Ilkley Lido

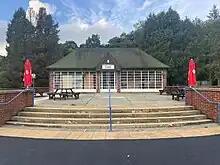
The Art Deco café at Ilkley Lido

Designed by Archie Skinner, Ilkley's surveyor and water engineer, building work started in 1934, and the lido was officially opened in May 1935 as part of the Silver Jubilee celebrations of King George V. Opening events to commemorate the jubilee included `ladies and gents graceful high dive' and `ladies neatest and smartest modern bathing costume'. The Art Deco café to the north of the pool opened in August 1935 seating 100 people with catering provided by Taylors of Harrogate.